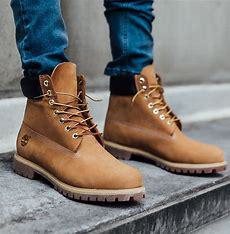
Brand: Timberland
Model: 6